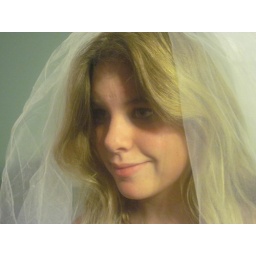
Me simply wearing white over top to a wedding dress (: looknig away smileing(: